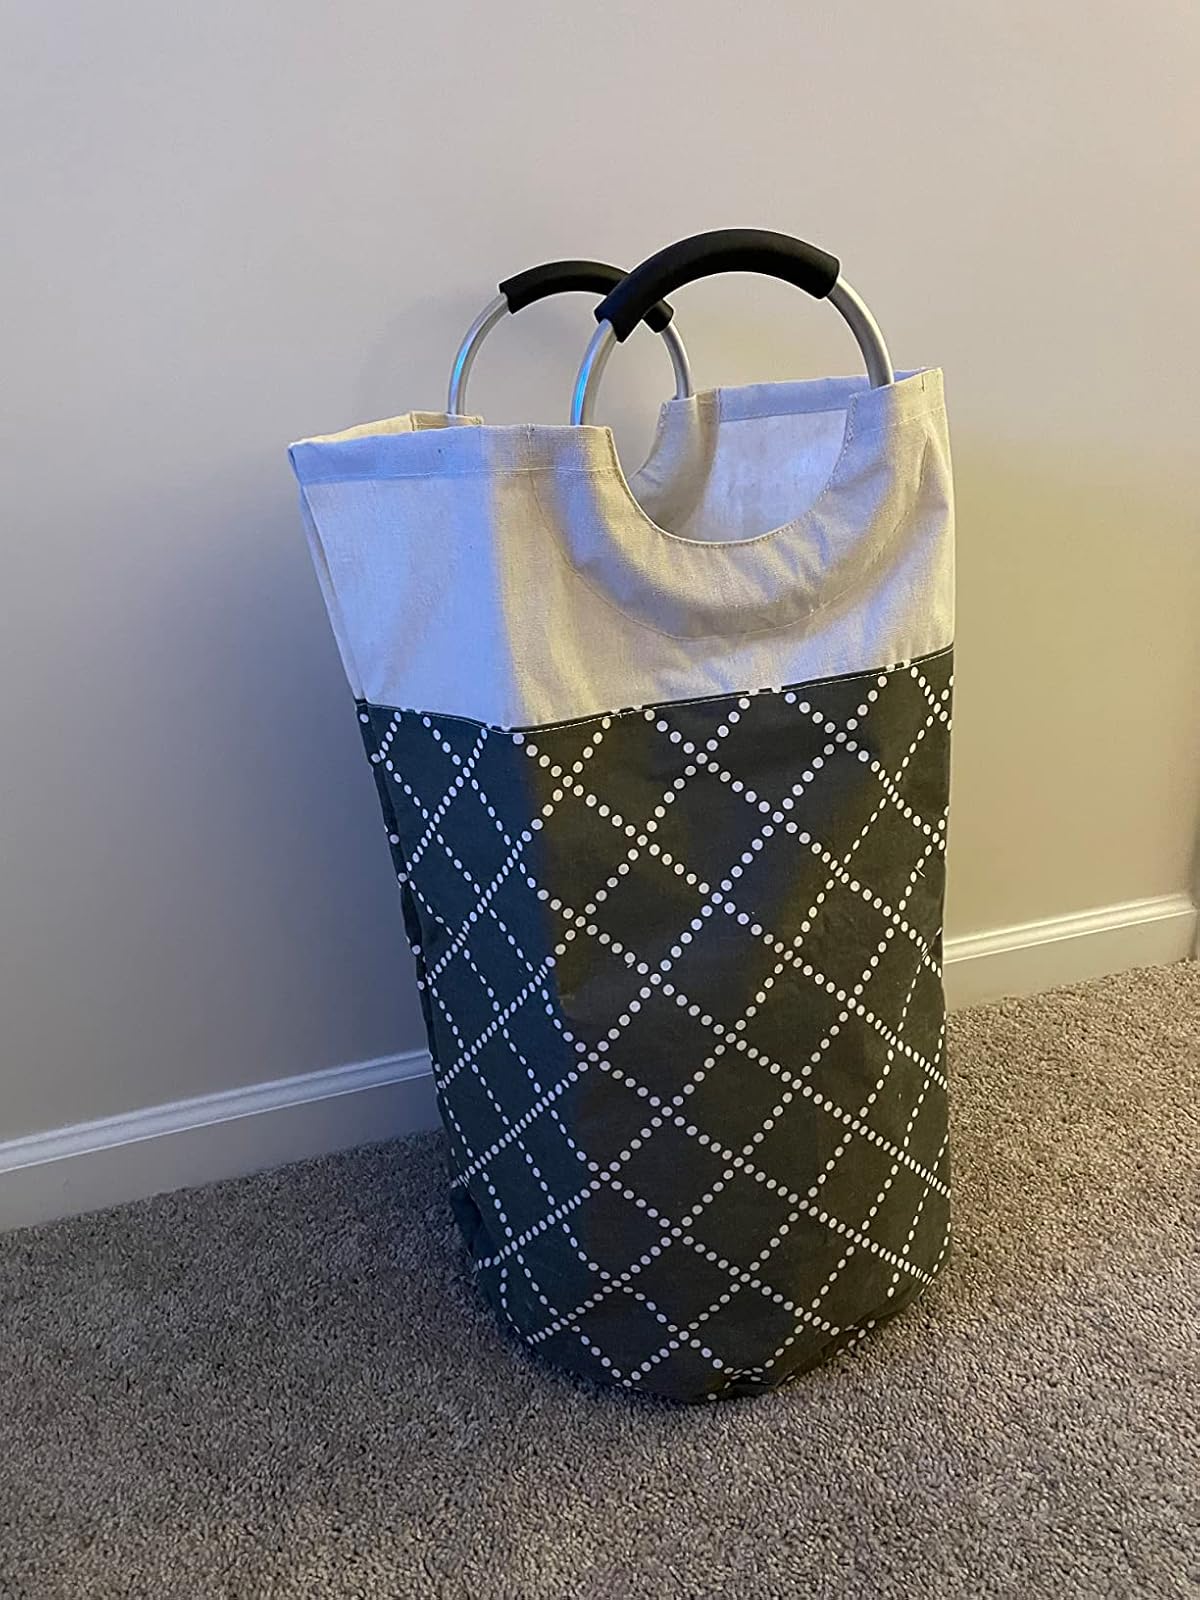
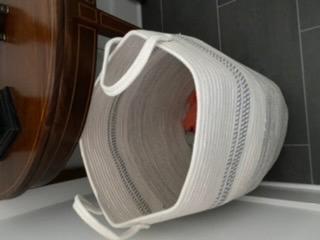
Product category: items_hamper
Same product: no